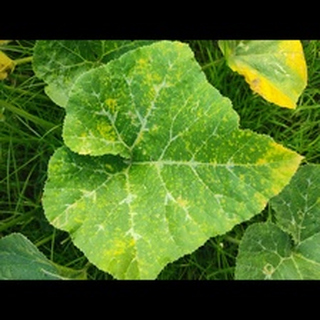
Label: pumpkin_bacterial_leaf_spot